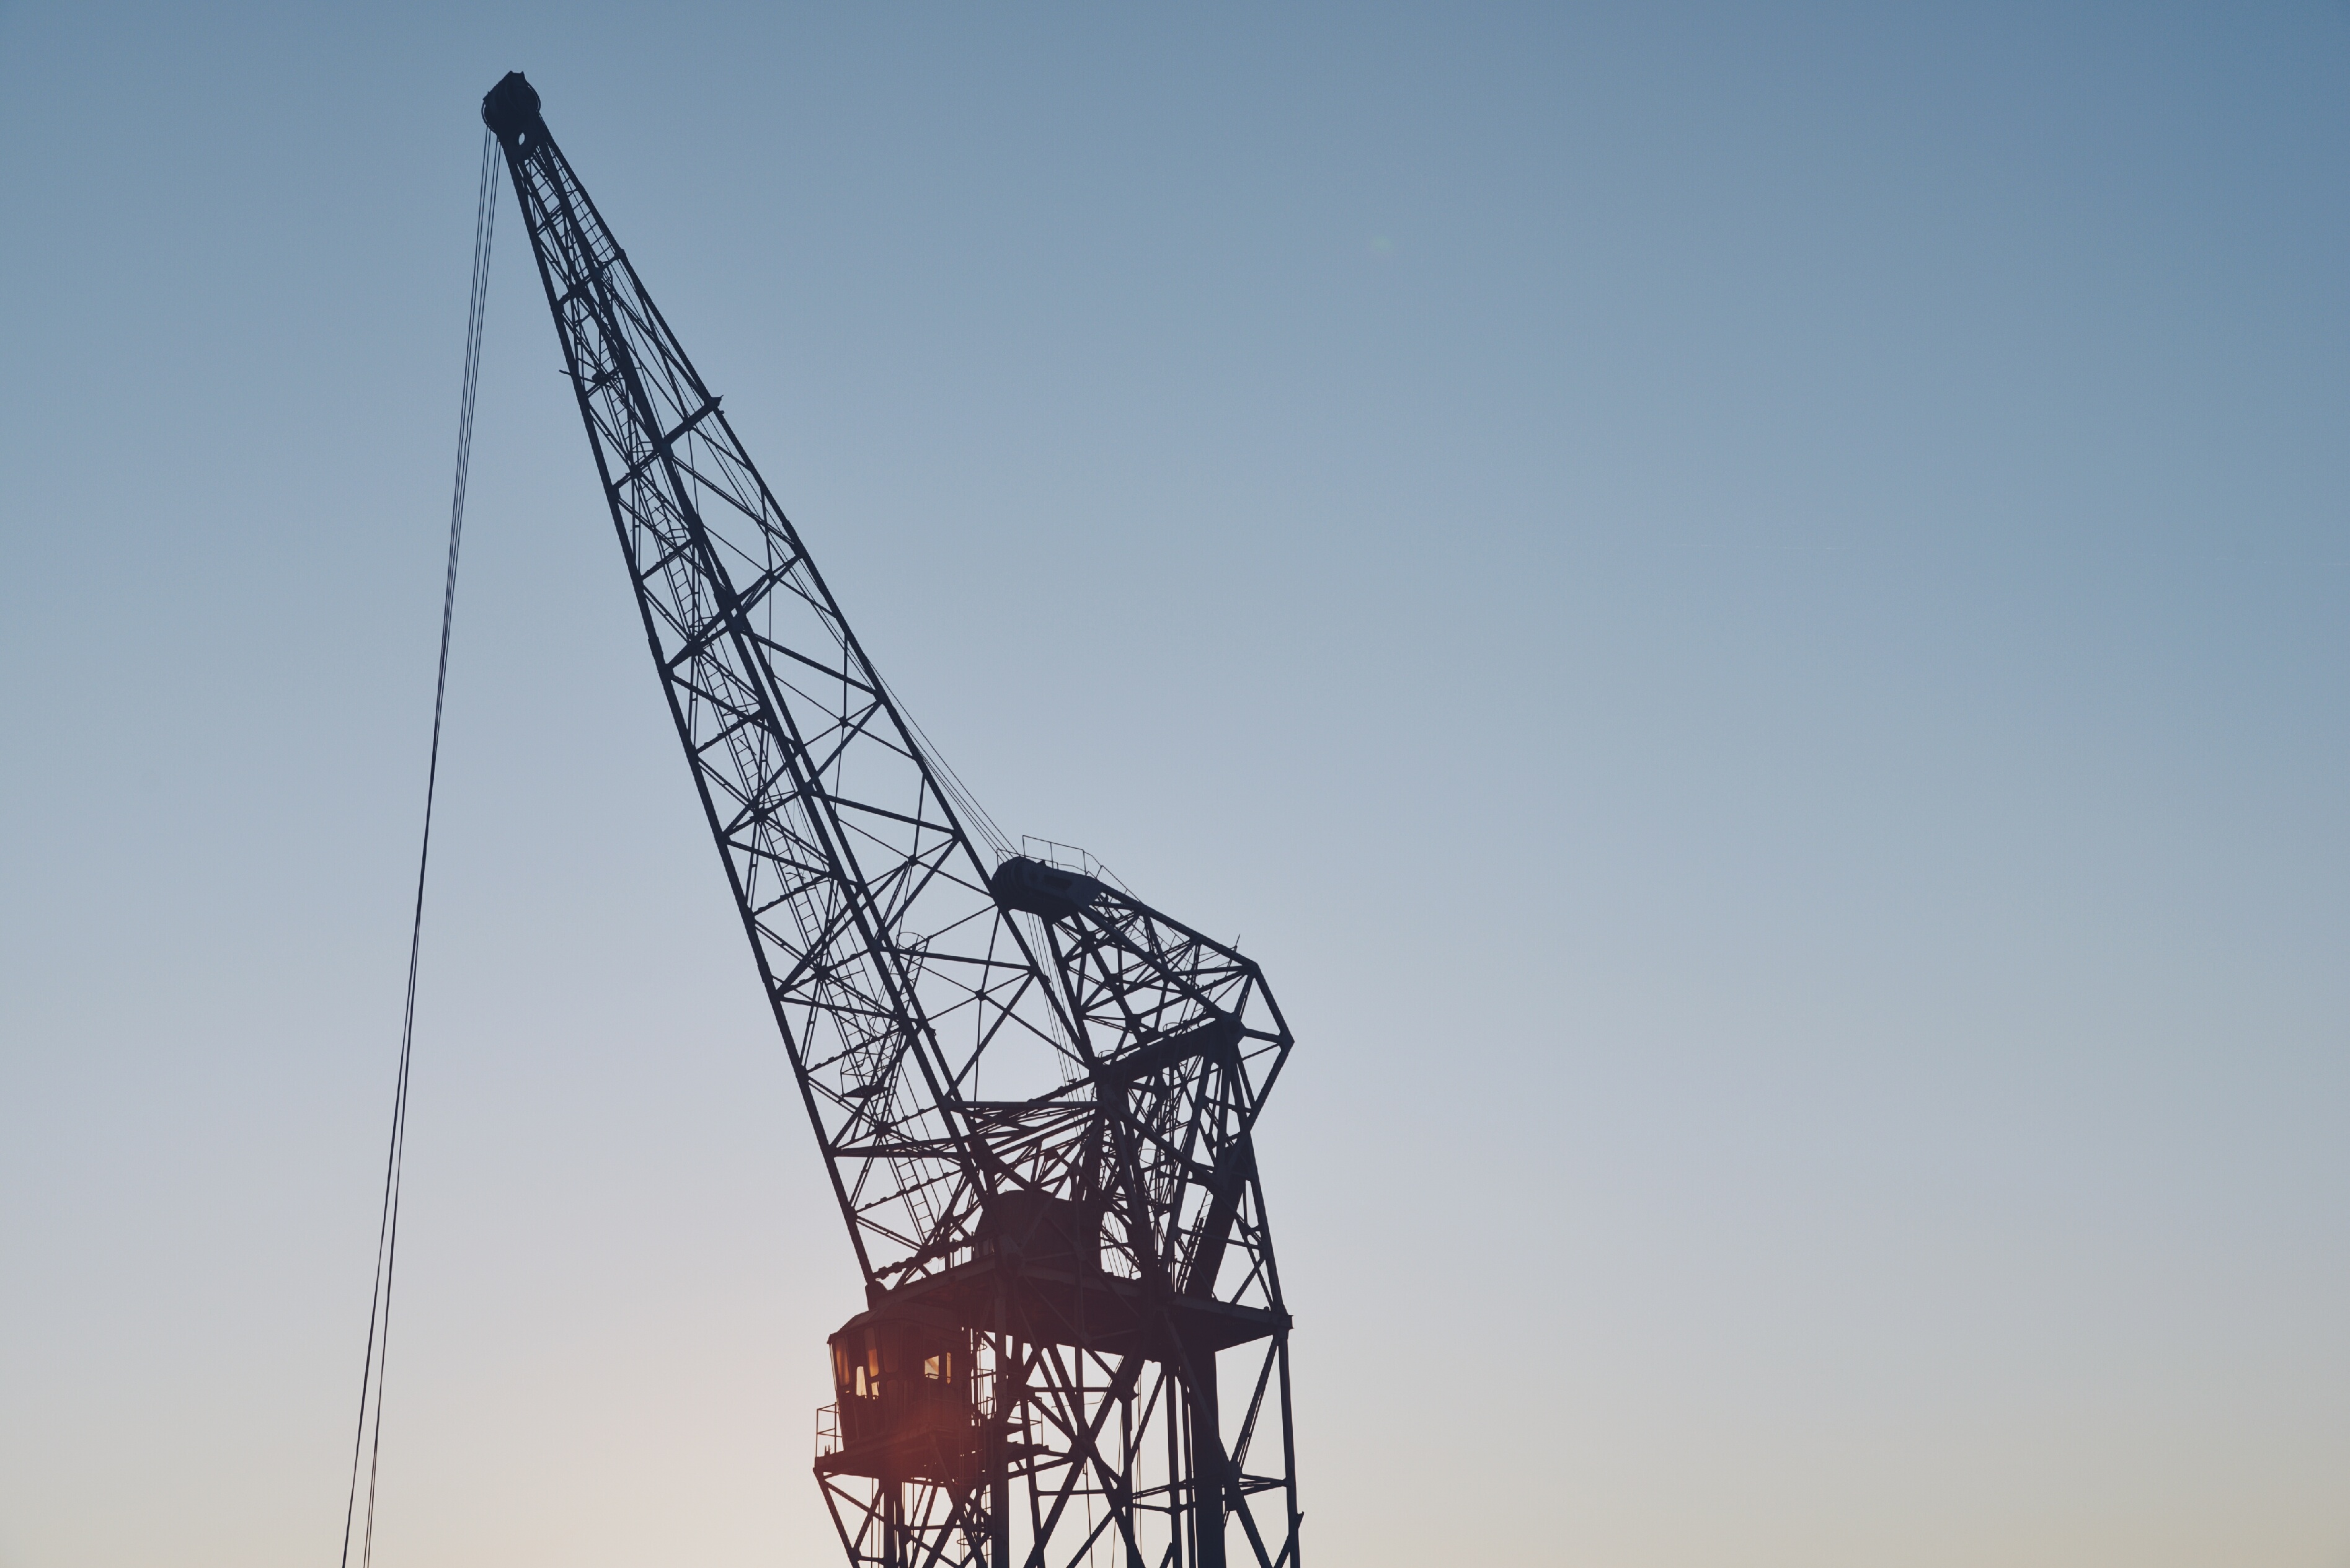
line, vehicle, tower, mast, electricity, energy, transmission tower, construction equipment, overhead power line